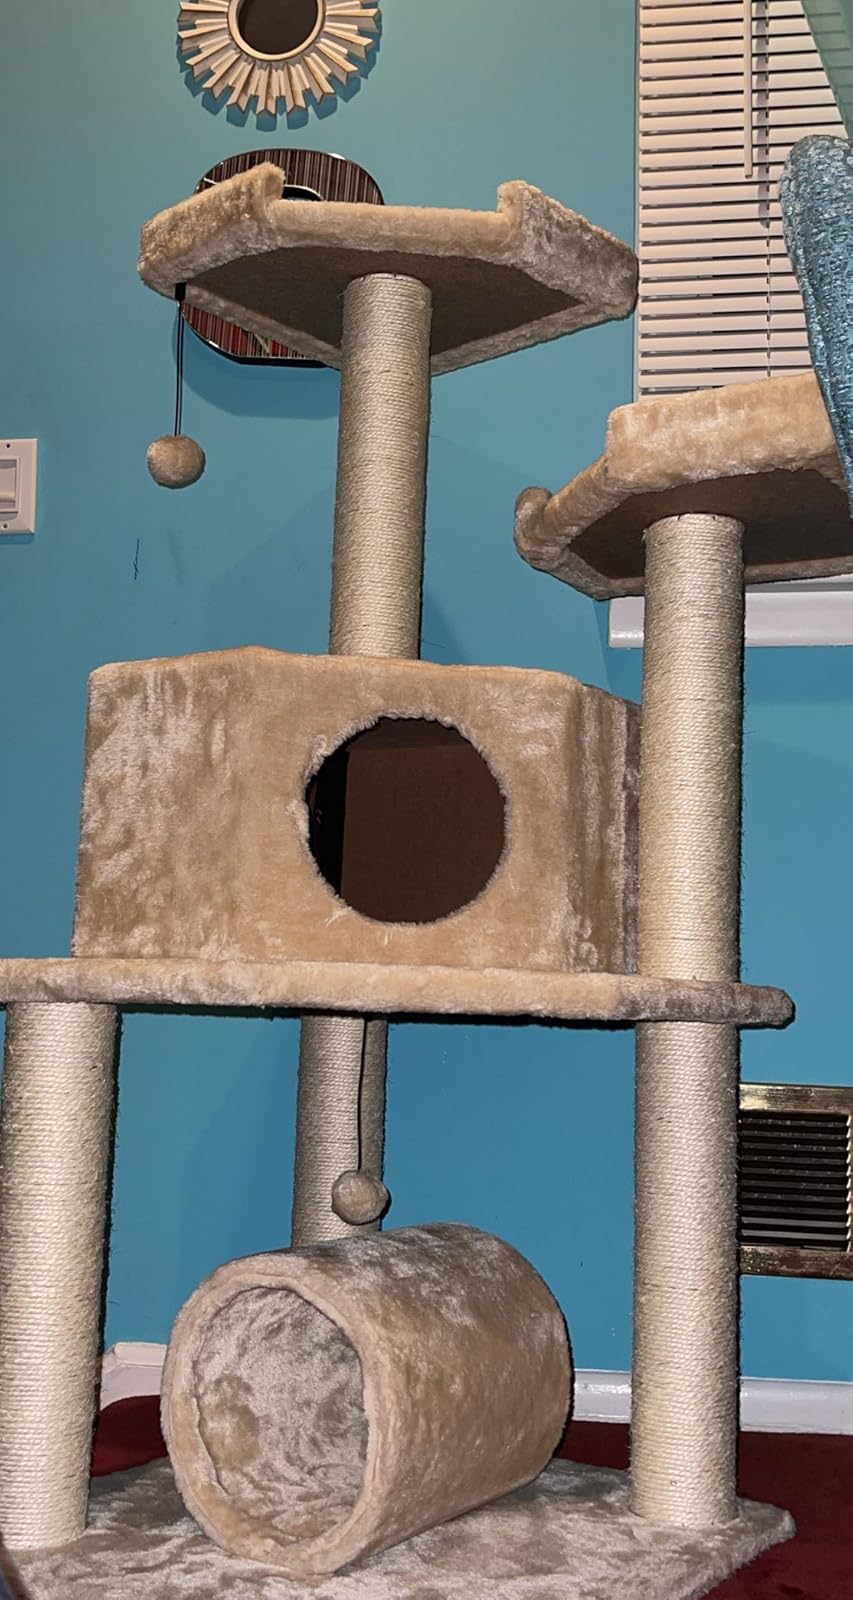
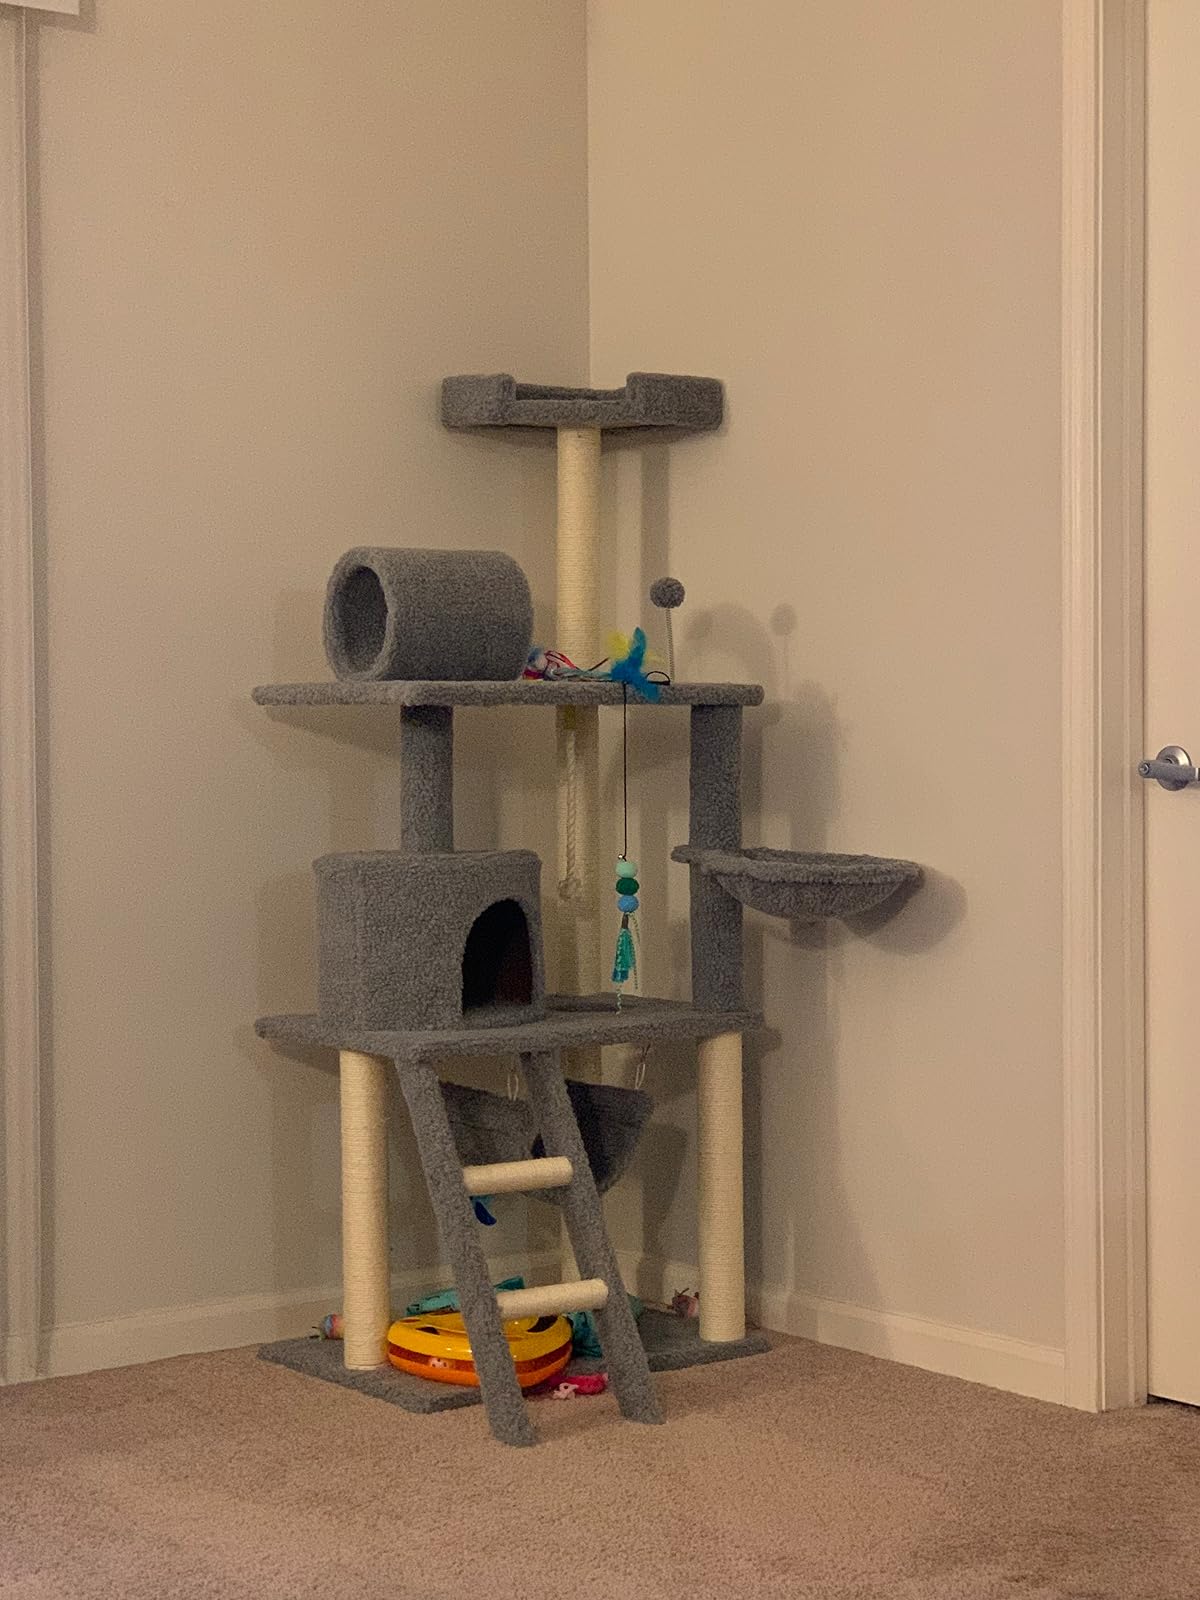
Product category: items_cat tree
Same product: no